Nada Kostić

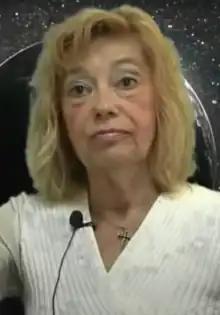

Nada Kostić (born 17 May 1956) is a Serbian medical doctor, academic, and politician. She briefly served as Serbia's minister of health in the transitional government that was established after the fall of Slobodan Milošević's administration in 2000. She has also served in the National Assembly of Serbia on two occasions.